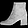
Label: Ankle boot